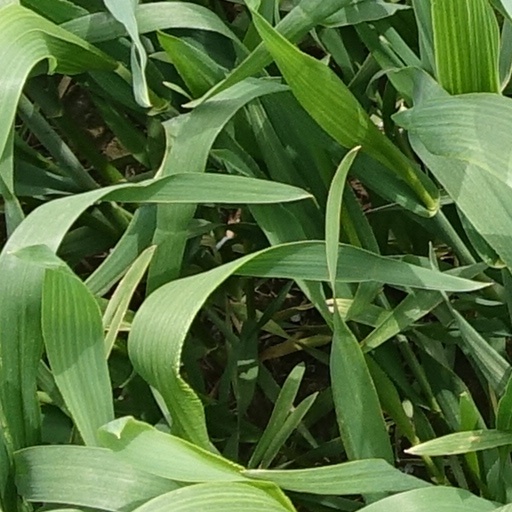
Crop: wheat